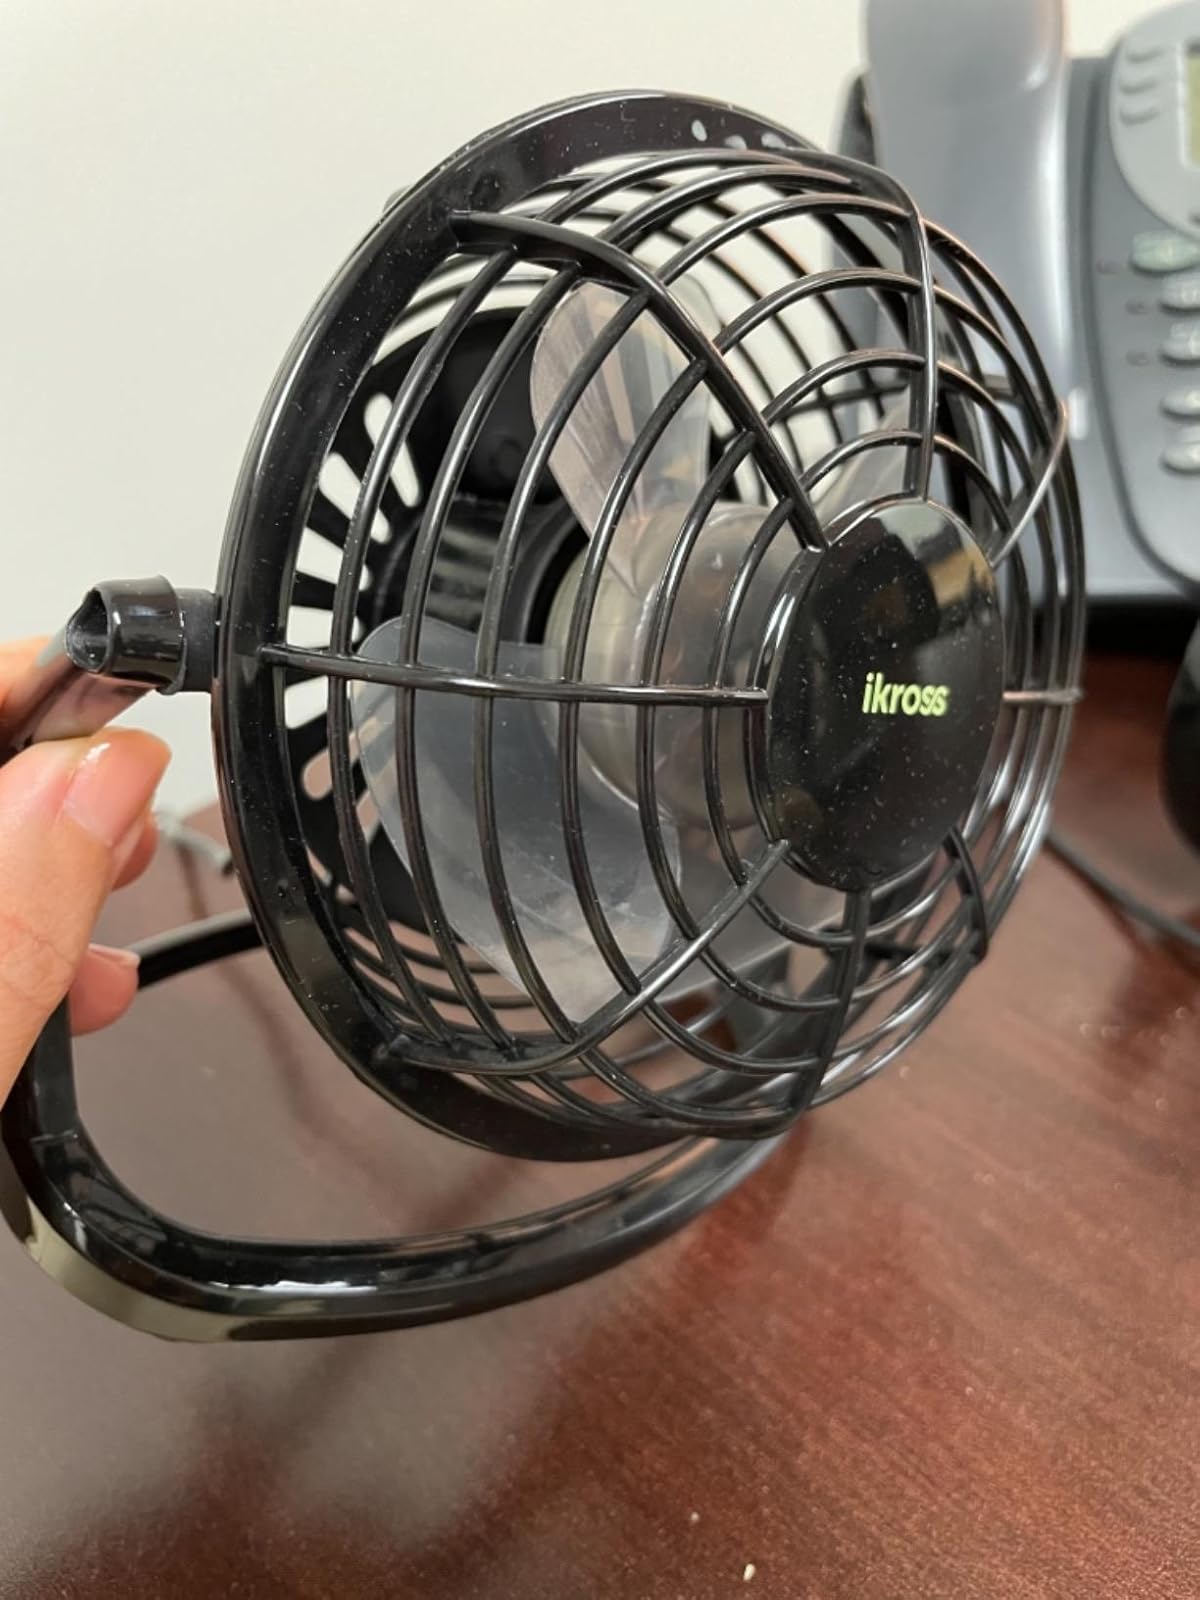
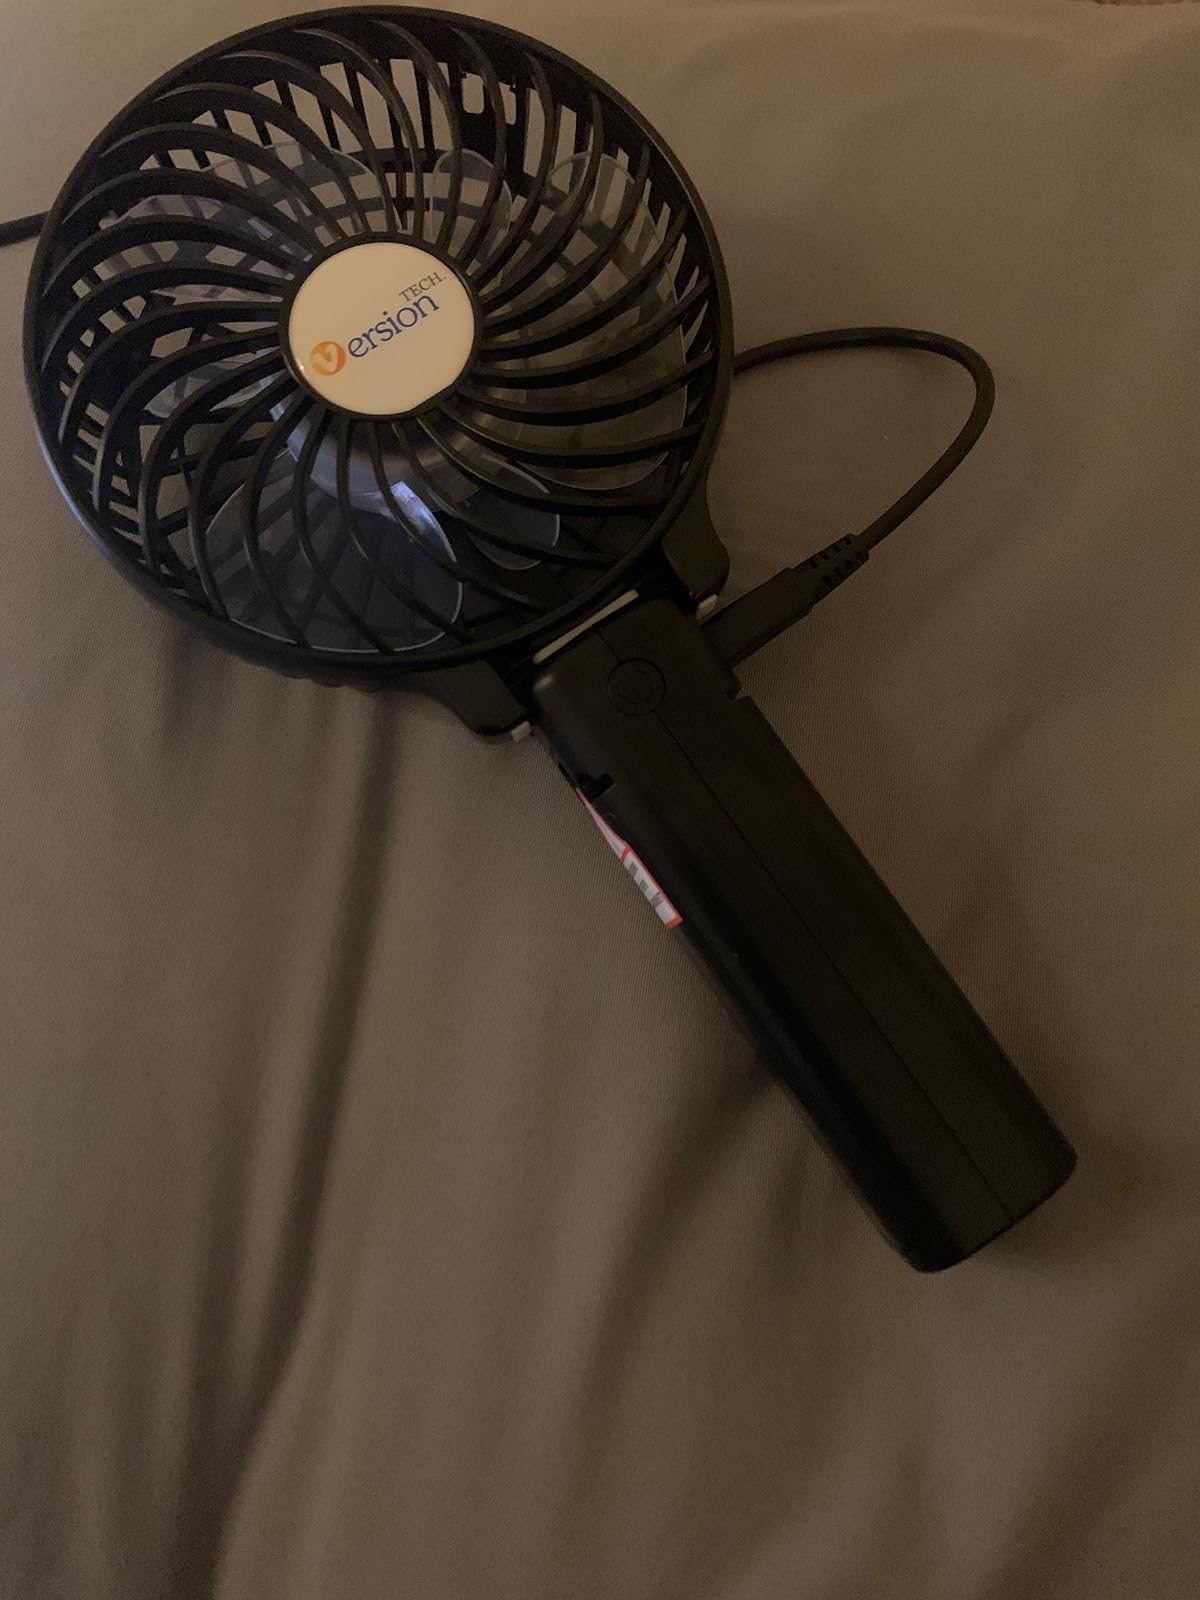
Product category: fan
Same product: no